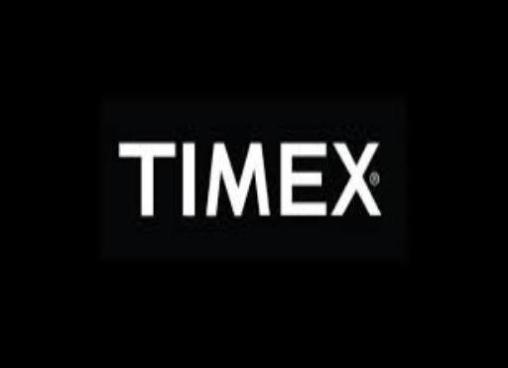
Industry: Clothes